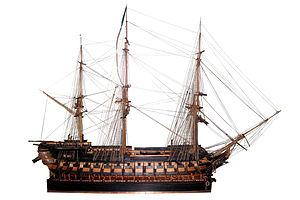
Le combat de Pirano est un combat naval mineur qui a lieu le 22 février 1812 en mer Adriatique entre un vaisseau de ligne français et un navire de ligne britannique, à proximité des villes de Piran et de Grado. Le Rivoli, du nom d'une victoire remportée par Napoléon quinze ans auparavant, a été récemment achevé dans les arsenaux de Venise. Le navire est déployé dans l'Adriatique par les autorités françaises afin d'y soutenir les forces navales qui, depuis un an, n'ont connu qu'une succession de défaites.